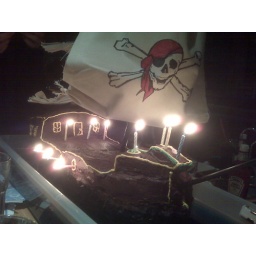
candles on the boat cake and in the cannon ports!